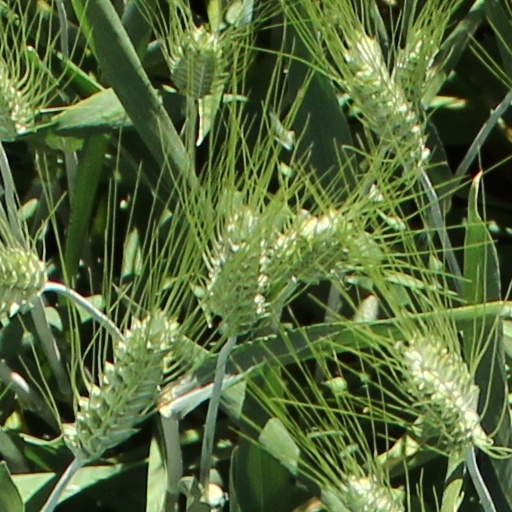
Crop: wheat